Soul flight

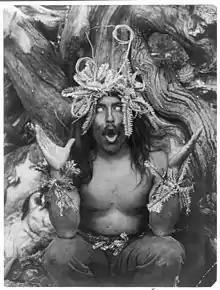
Hamatsa Shaman seated on the ground in front of a tree, facing front, possessed by supernatural power after having spent several days in the woods as part of an initiation ritual

In 1951, Mircea Eliade's historical study of different manifestations of shamanism across the globe, titled , was published in France. He pointed out that shamanism was not just practiced in Siberia and Eurasia, but could be found in cultures all across the world. According to Eliade, the core principle of shamanism is the application of "techniques of ecstasy" which enable people to interact with the spiritual world on behalf of the community.